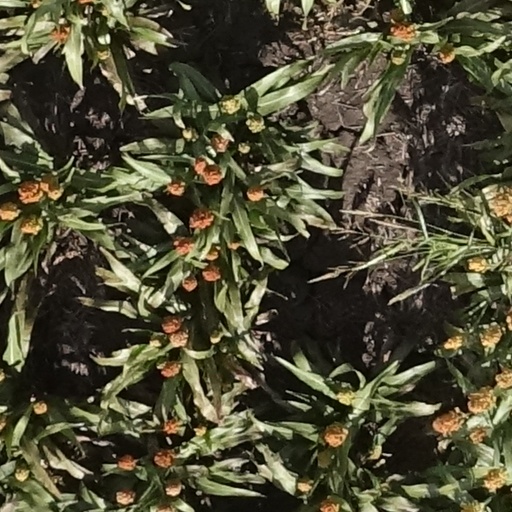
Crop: sorghum